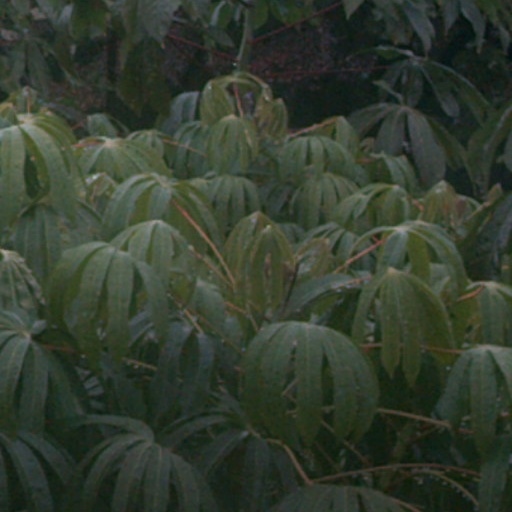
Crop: cassava